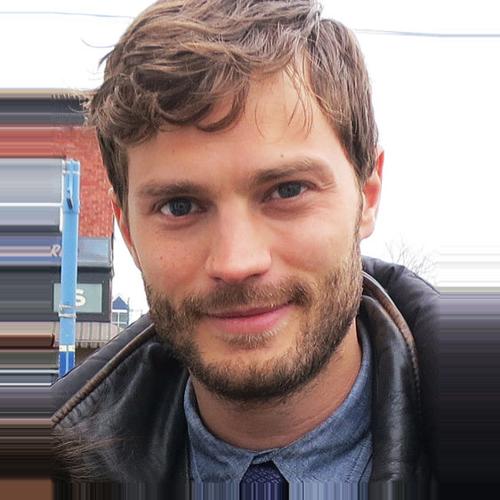
Age: 30